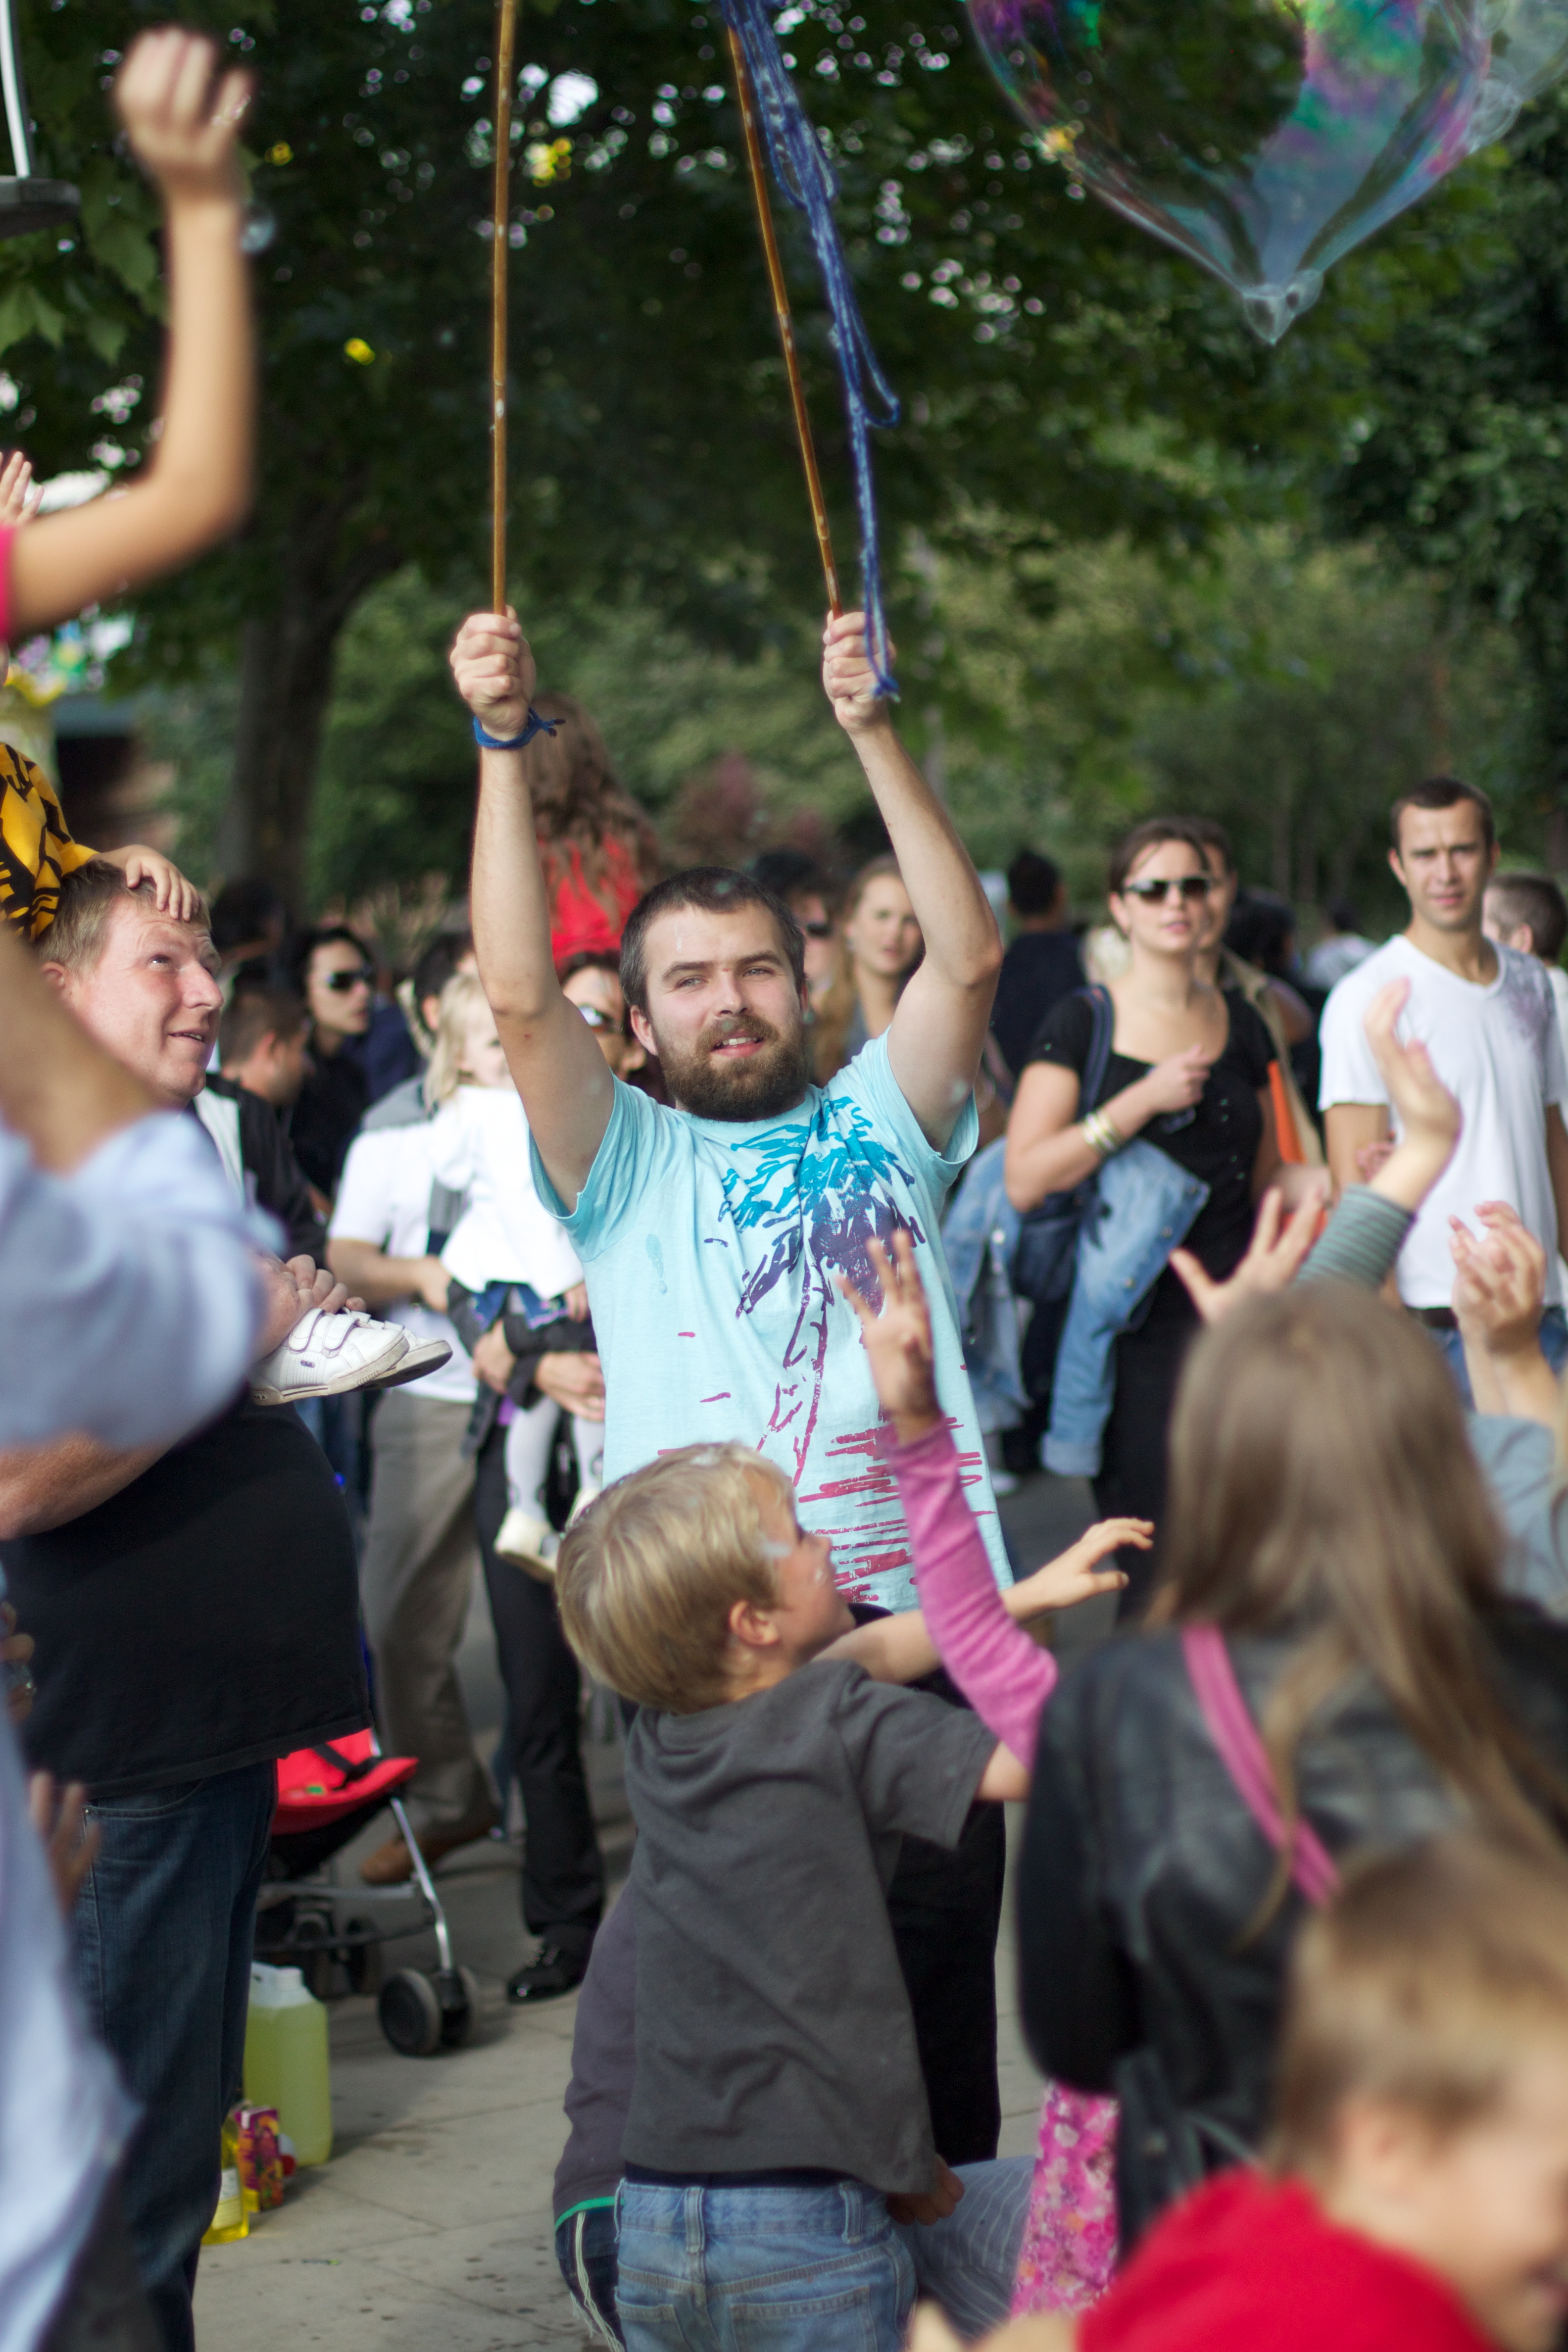
people, crowd, festival, event